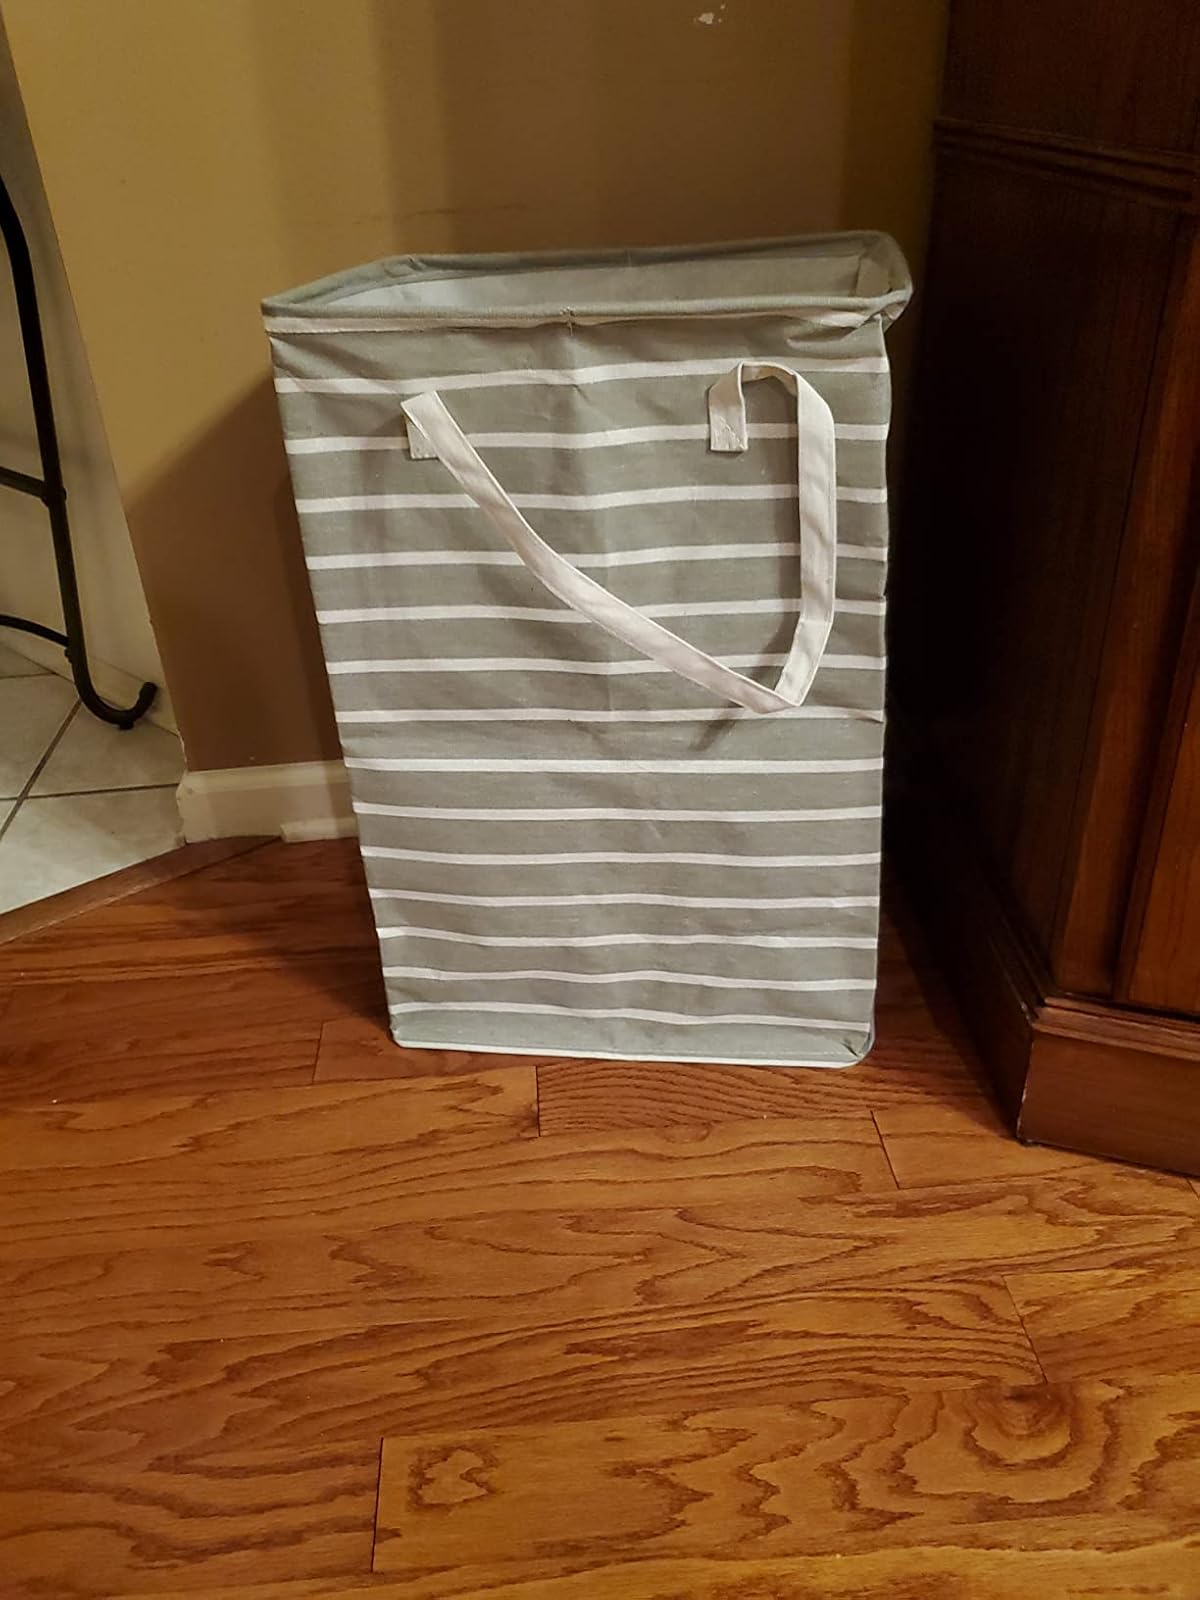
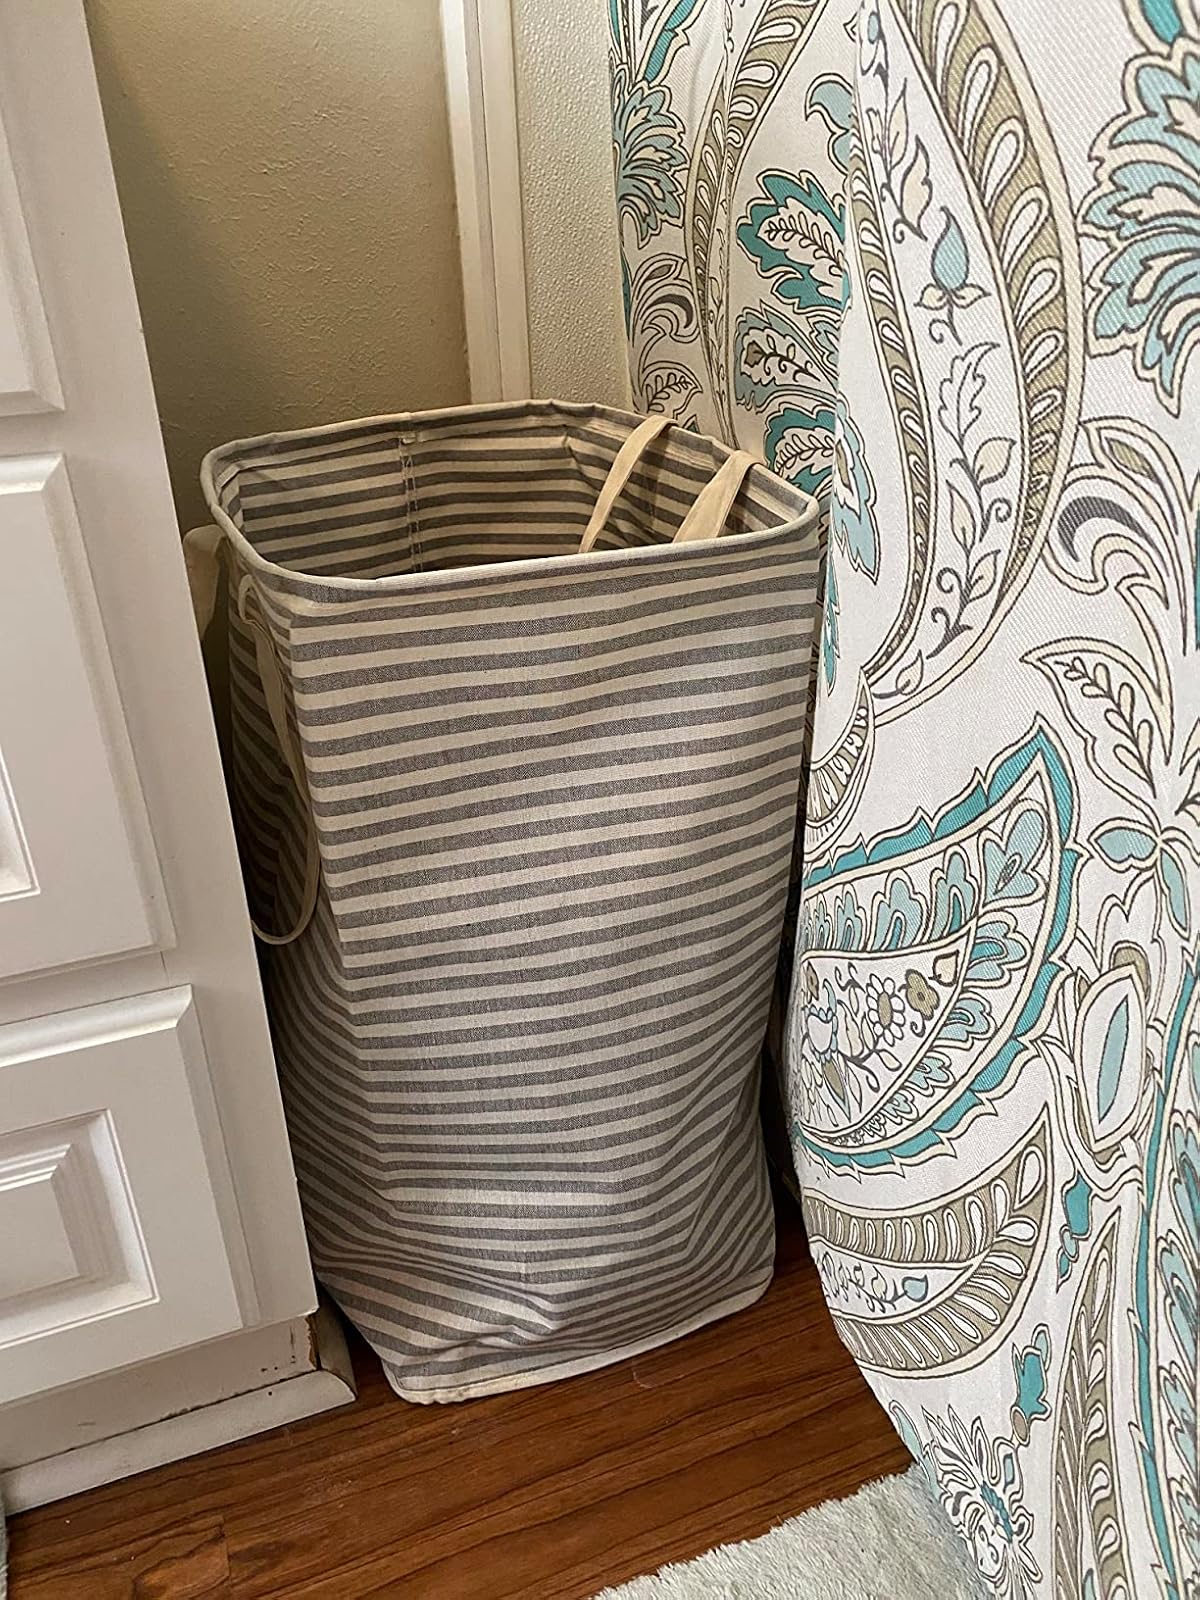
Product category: items_hamper
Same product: no